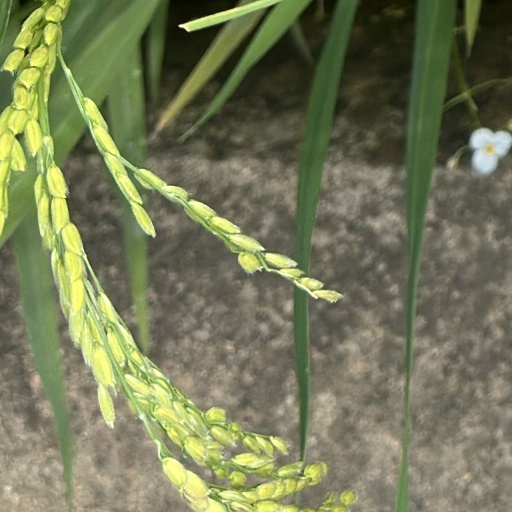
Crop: rice